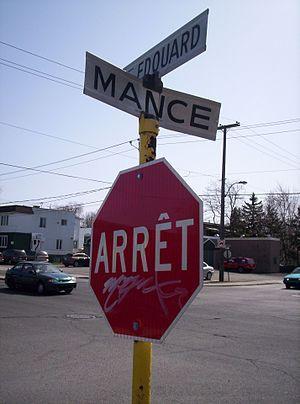
Le Quartier Laflèche, ou Mackayville, est un quartier de l'arrondissement de Saint-Hubert, dans la ville de Longueuil, Québec, Canada.